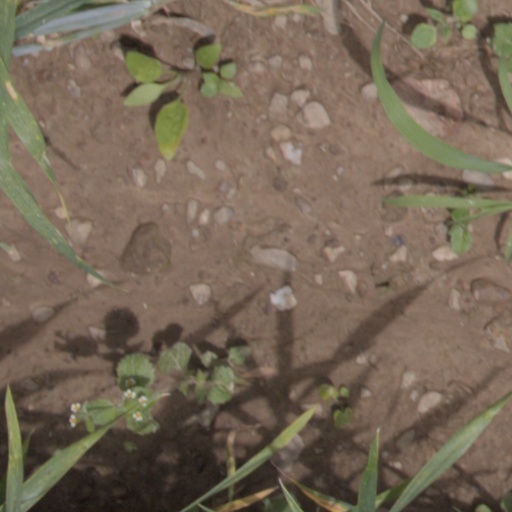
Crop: wheat